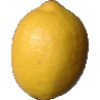
Label: lemon